Full-size Ford

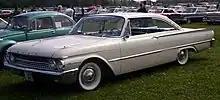
1961 Ford Galaxie Starliner

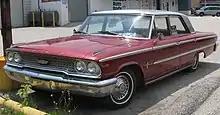
1963 Galaxie sedan

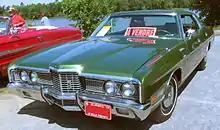
1972 LTD 4-door Hardtop

For 1960, the full-sized Ford chassis was lengthened by an inch to a 119-inch wheelbase. Coinciding with the redesign, a long-running precedent within Ford came to an end. Since the introduction of the Model T over a half-century before, Ford had largely produced a single model line of cars (as well as trucks, before 1948), with individual nameplates denoting a trim-level hierarchy. With the 1960 introduction of the Ford Falcon compact, the previous line of Fords (ranging from the Custom to the Galaxie and station wagons) became the full-sized Ford model range of cars. For 1962, Ford used the Fairlane nameplate for a third model range, sized between the Falcon and Galaxie (sharing components from both model lines); named an intermediate, the Fairlane was an ancestor of the mid-sized car segment of today.